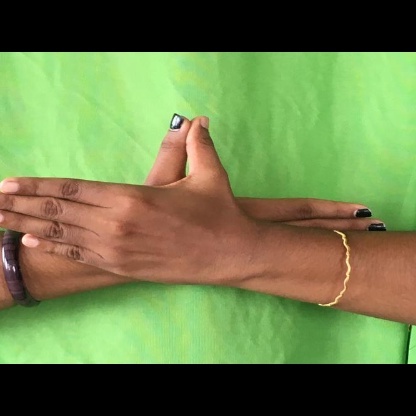
Mudra: Garuda